Giuseppe Valenti

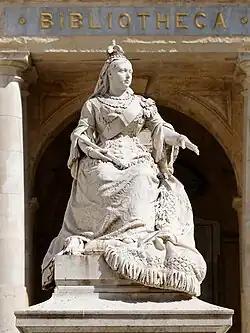
Statue of Queen Victoria in Valletta, Malta

Giuseppe Valenti was a Sicilian sculptor who was active in the late 19th century.